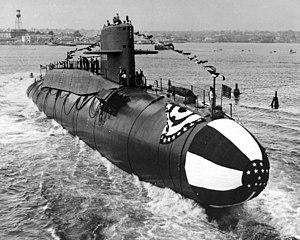
L’USS George Washington (SSBN-598), mis en service par l’US Navy, fut le premier navire du monde occidental et le premier sous-marin à propulsion nucléaire à emporter des missiles mer-sol balistiques stratégiques à charge nucléaire. Il fut la tête de série de la première classe de sous-marins nucléaires lanceurs d'engins, en anglais Sub-Surface Ballistic Nuclear selon le code OTAN), la classe George Washington. Il fut nommé d'après le 1ᵉʳ président des États-Unis, George Washington, et fut le 3ᵉ bâtiment de l’US Navy à porter ce nom.
La classe George Washington est une classe de cinq sous-marins sous-marin nucléaire lanceur d'engins de l'US Navy construits entre 1958 et 1961. C'est la première classe de sous-marin en occident capable de lancer des missiles mer-sol balistiques stratégiques nucléaires. Elle représente le début de la dissuasion nucléaire sous-marine américaine.